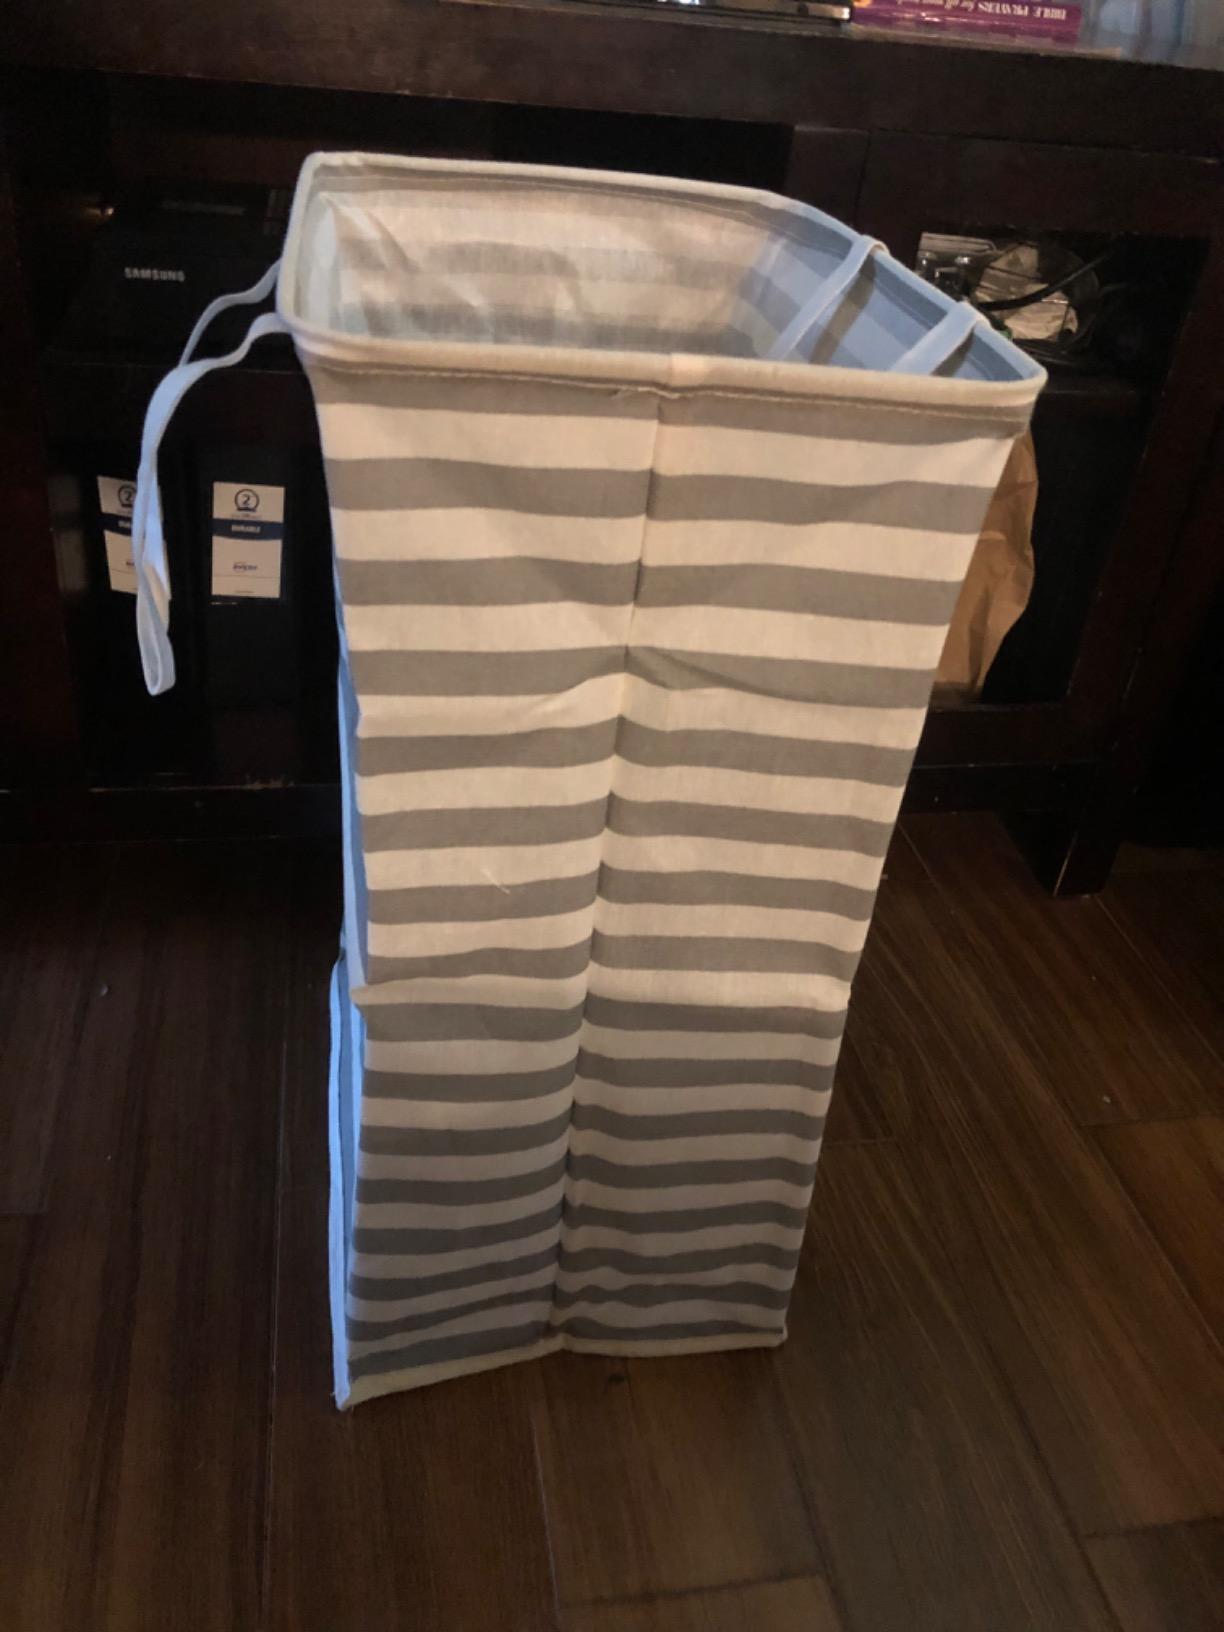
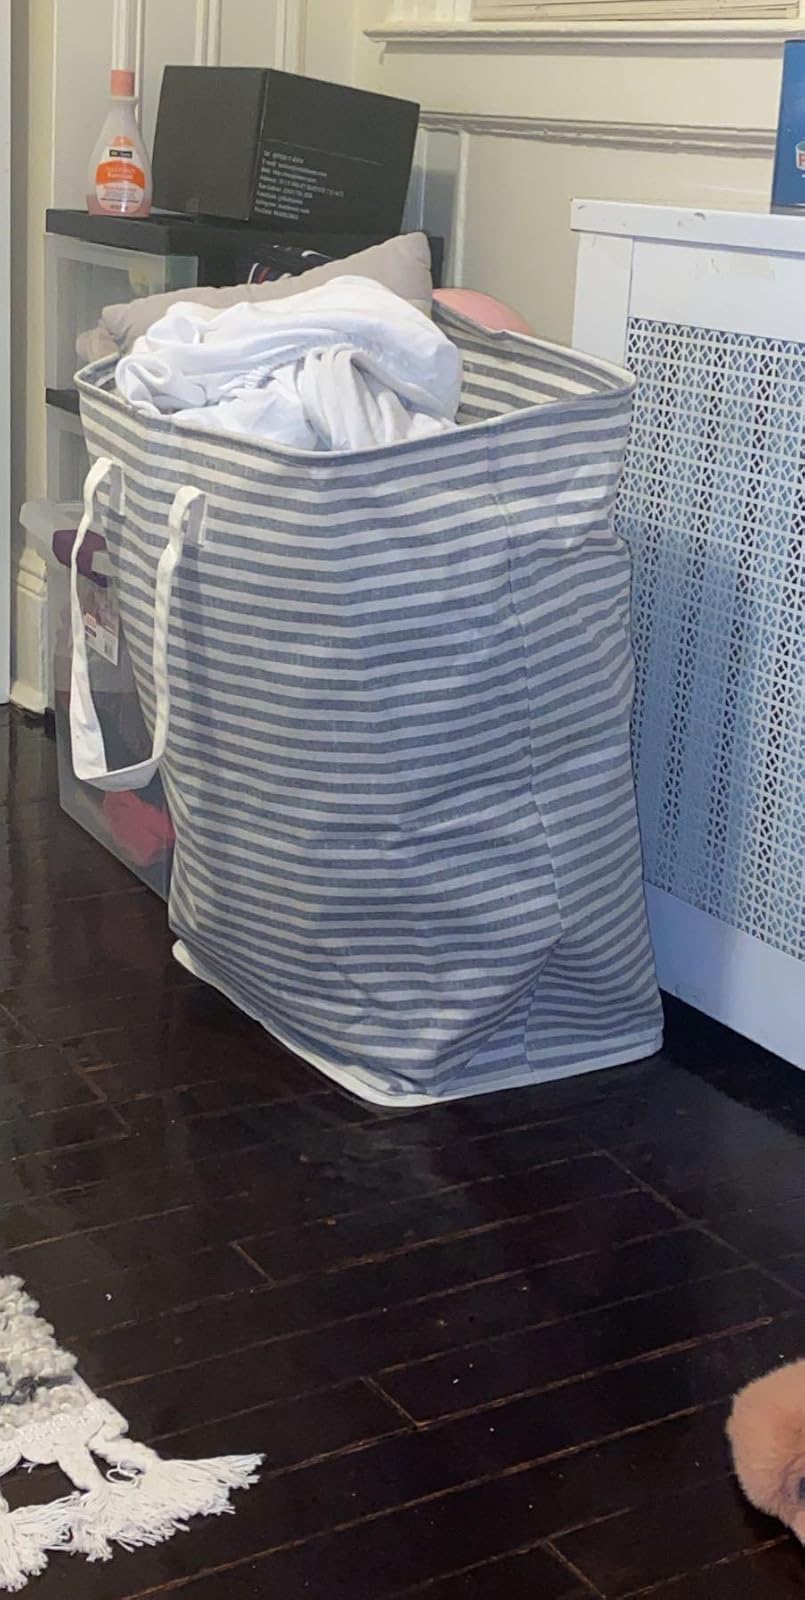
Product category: items_hamper
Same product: no